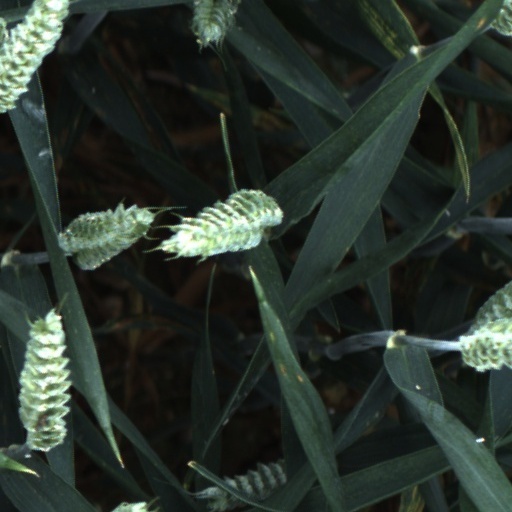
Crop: wheat